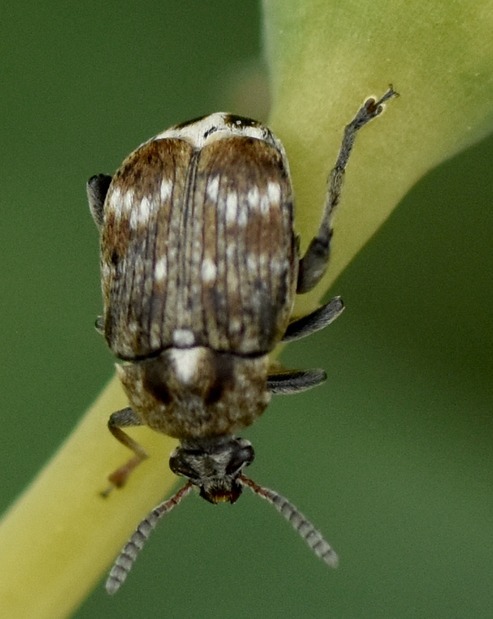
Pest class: pea_weevil